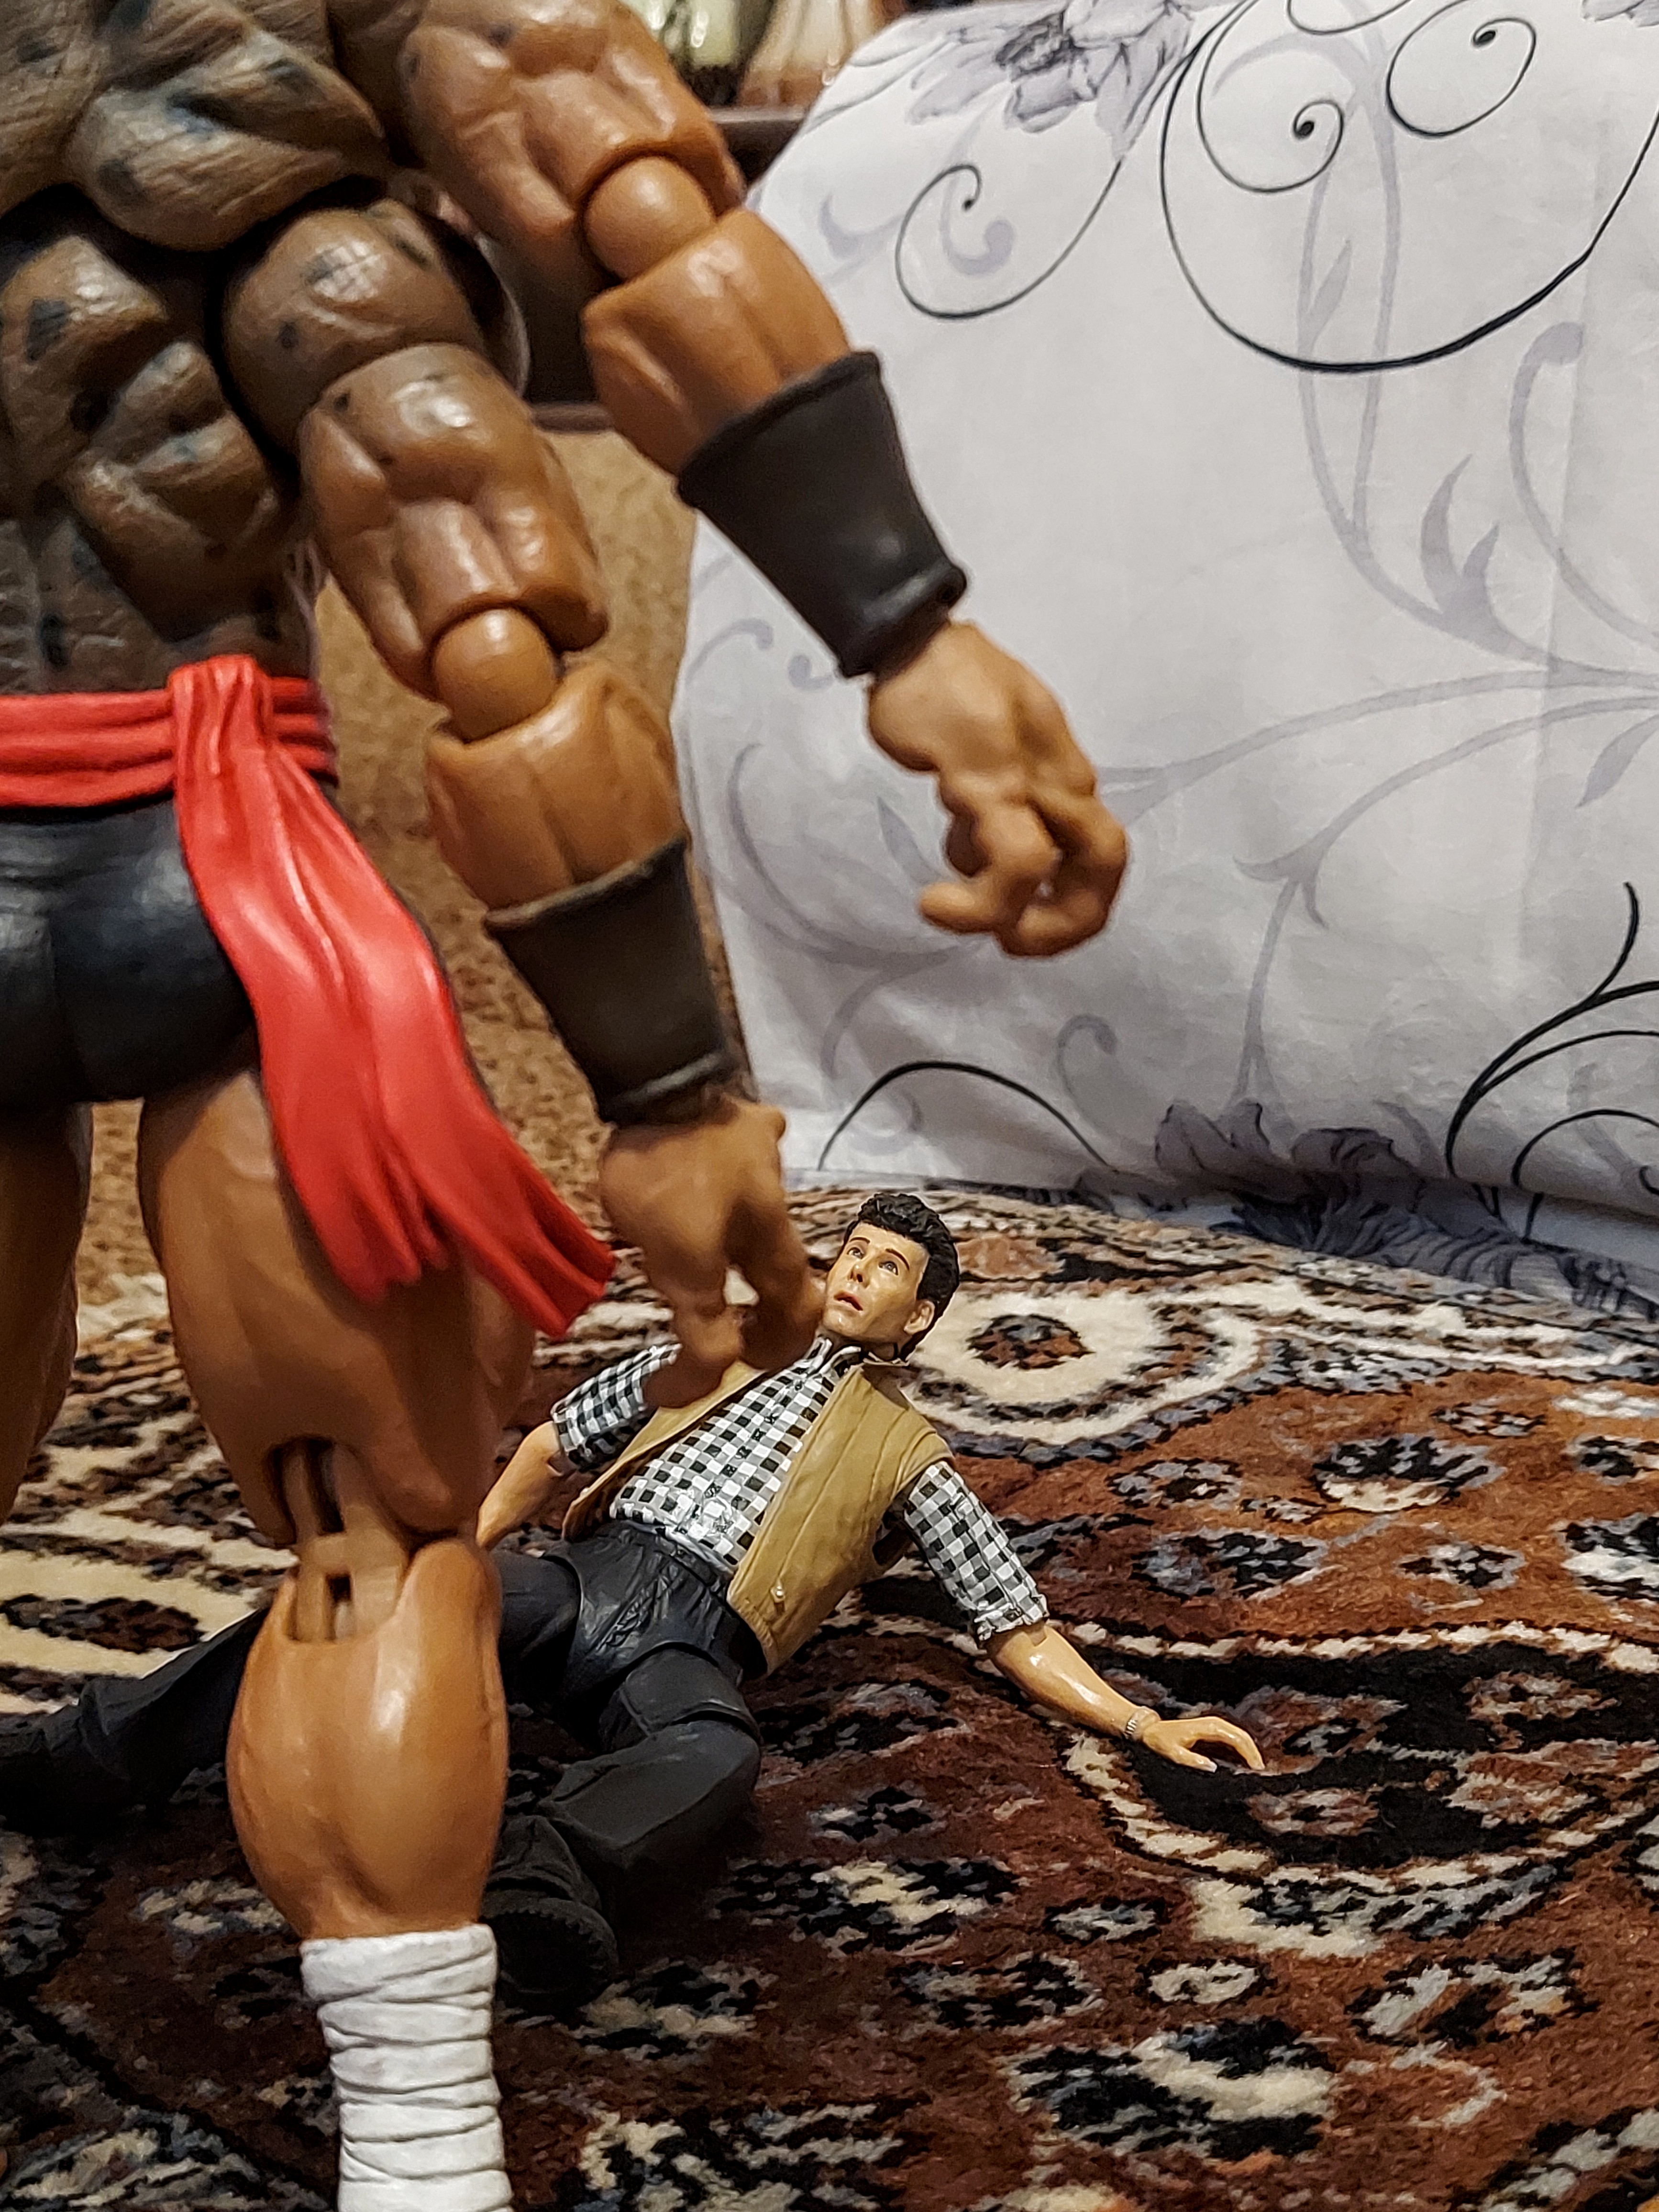
Shokan, storm, collectibles, warrior, fighter, action, figure, leg, human body, temple, wood, shorts, mammal, cartoon, thigh, art, fun, human leg, event, chest, boot, sitting, abdomen, sandal, soil, Barechested, flesh, performance art, illustration, fiction, stock photography, belt, tradition, visual arts, fictional character, jewellery, action figure, costume, animation, child, street